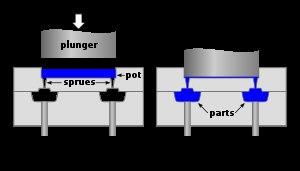
Le moulage par compression-transfert est un procédé de mise en forme par moulage de pièces en matériaux plastiques ou composites. Ces matériaux peuvent être à base de thermoplastiques et surtout de thermodurcissables. Le moulage par compression-transfert est une technique intermédiaire entre le moulage par compression et le moulage par injection.